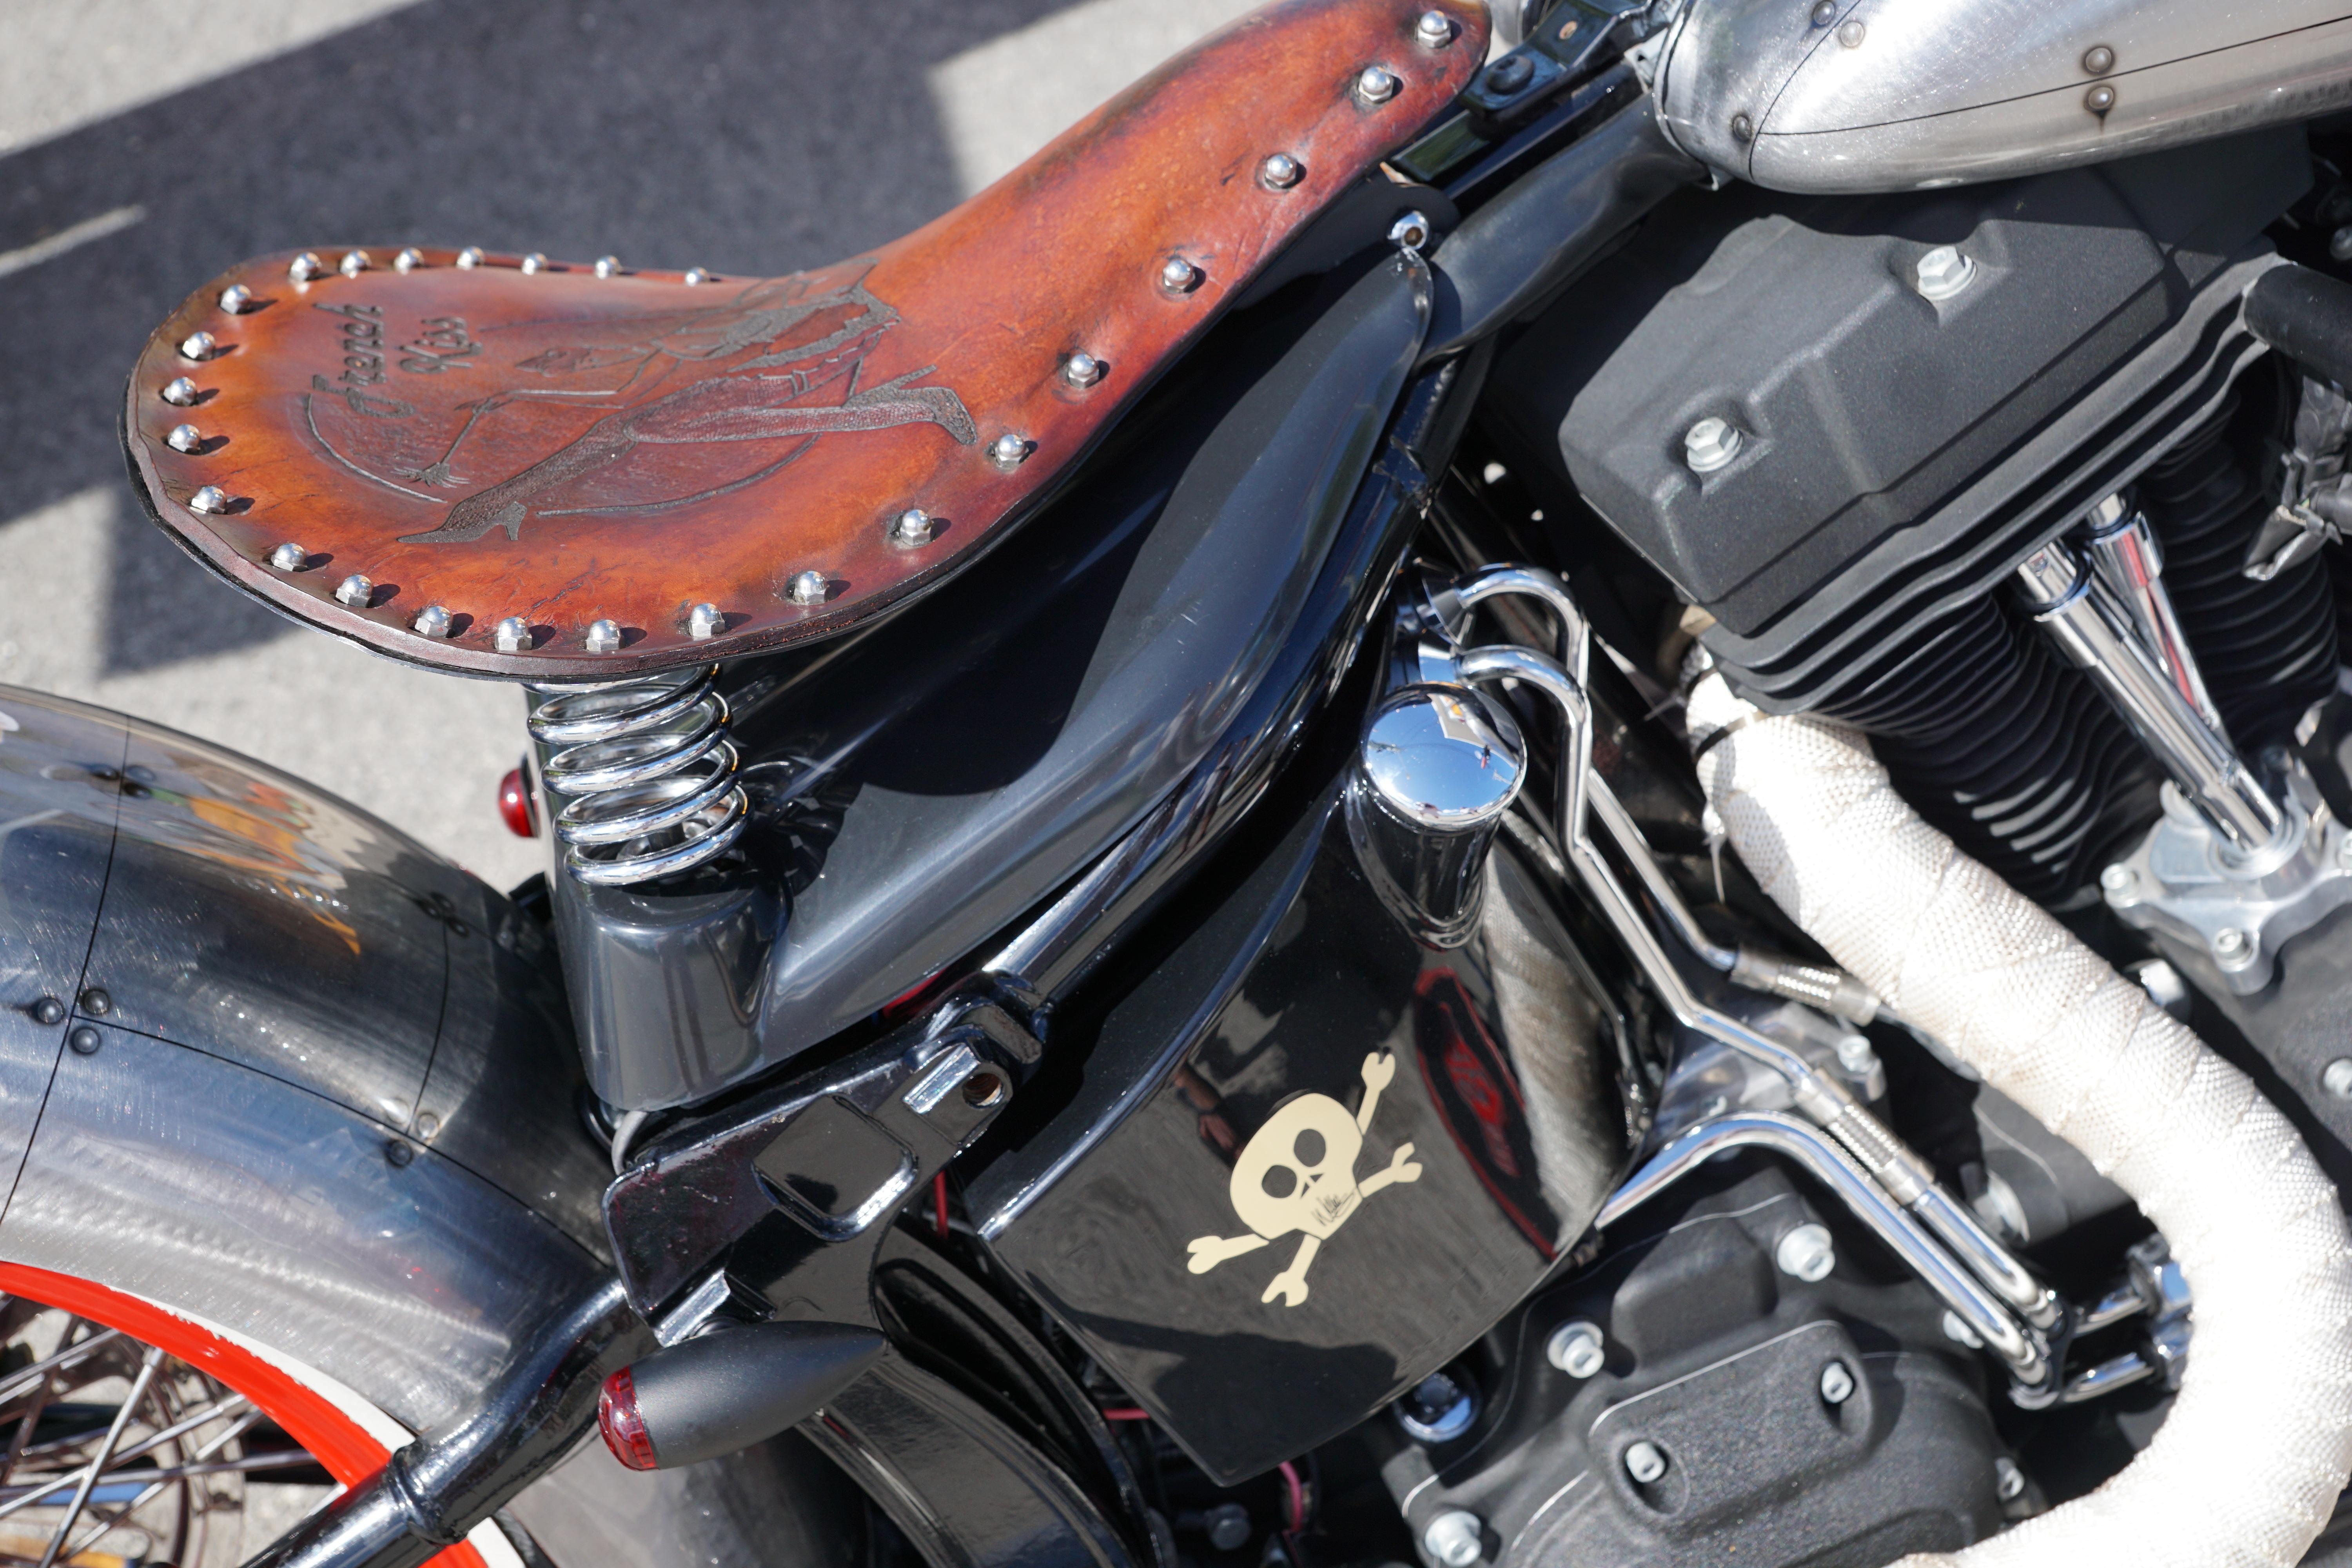
leather, car, wheel, seat, bike, vehicle, motorcycle, bumper, engine, land vehicle, motorcycle racing, automobile make, automotive exterior, frenchkiss